Question: Please indicate a possible affordance area of the jump_skateboard that can be used for stepping on
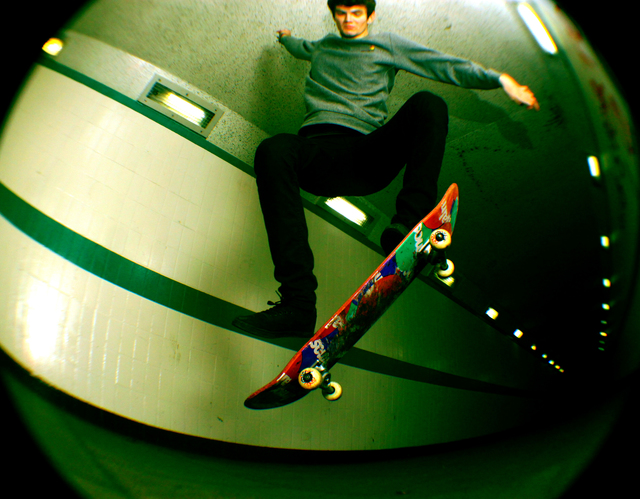
Answer: [221.246, 174.846, 479.776, 416.61]